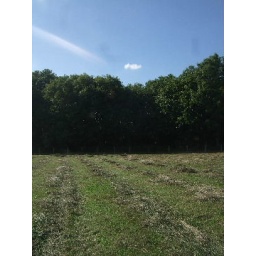
I liked this pic caught the cloud and blue sky over the woods nicely i thought.